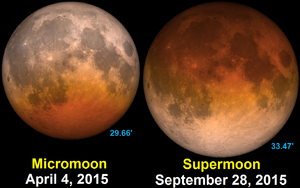
L'éclipse lunaire du 28 septembre 2015 est la deuxième et dernière éclipse de Lune de l'année 2015. Il s'agit d'une éclipse totale. Elle a lieu de 2 h 11 à environ 7 h dans la nuit de dimanche à lundi. Elle est la dernière d'une tétrade, soit une série de quatre éclipses totales consécutives ayant chacune lieu à environ six mois d'intervalle. Les trois autres se sont produites le 15 avril 2014, le 8 octobre 2014 et le 4 avril 2015.